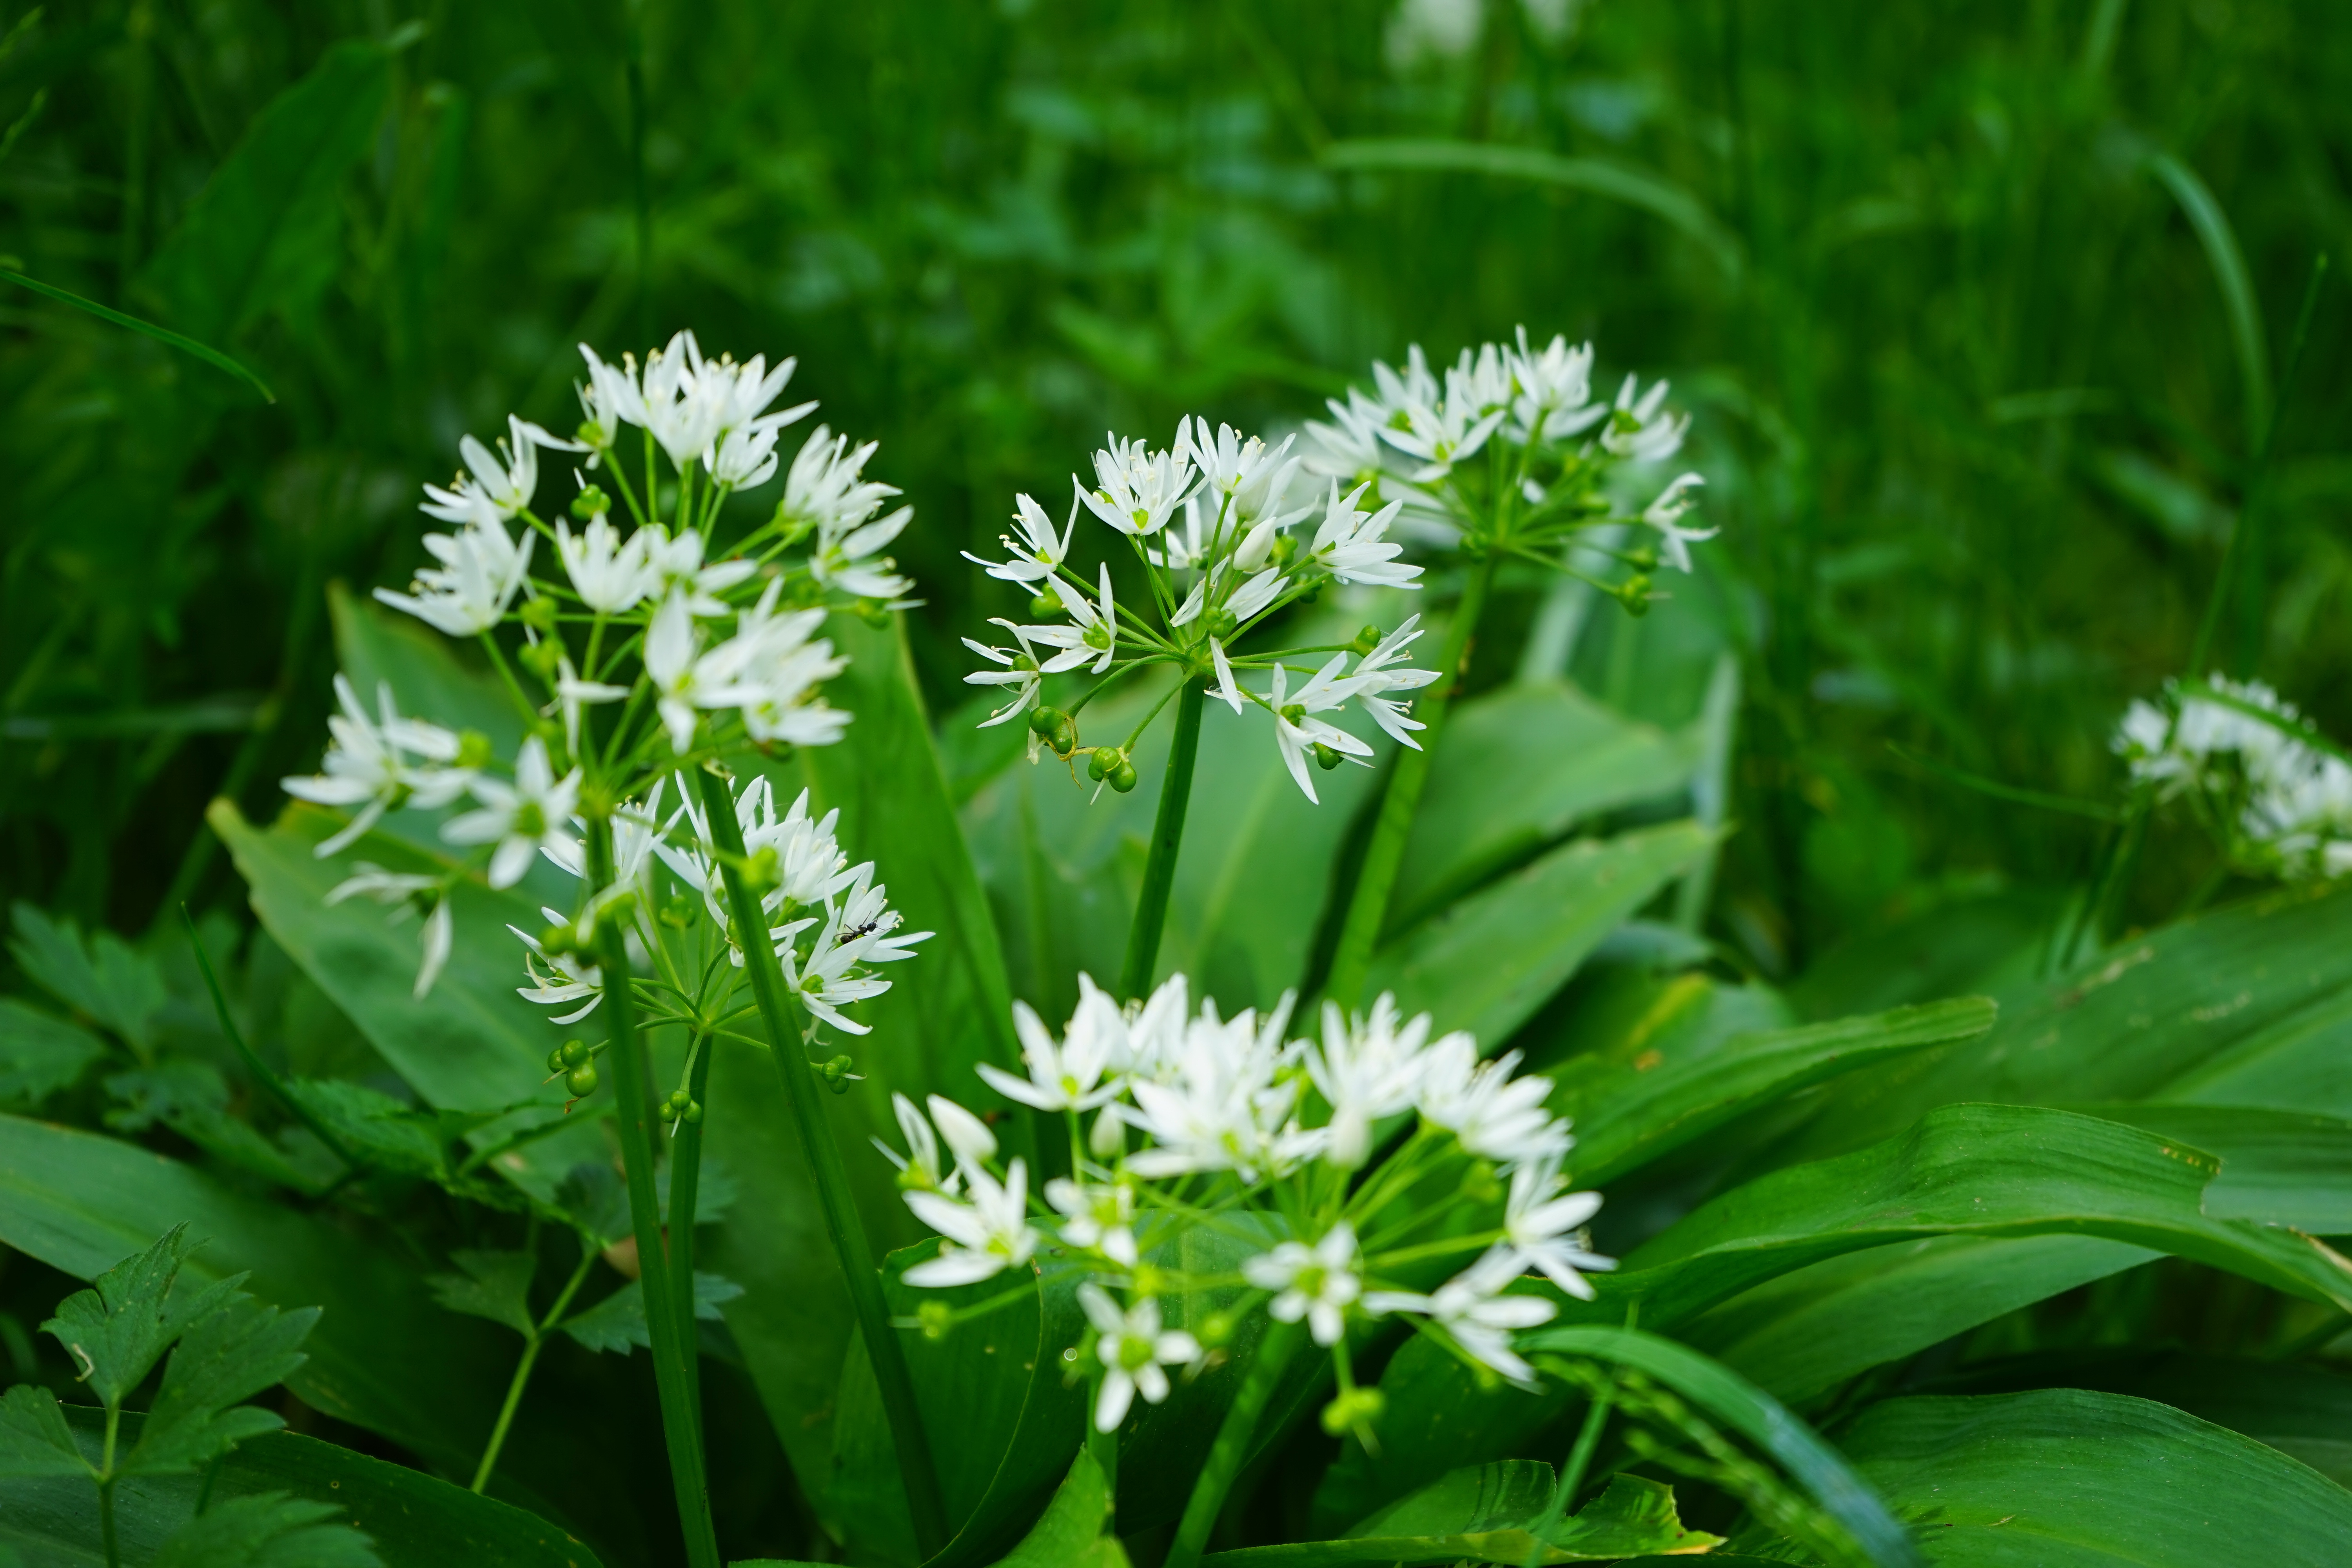
grass, blossom, plant, white, meadow, flower, bloom, spring, green, herb, garlic, produce, botany, flora, clover, wildflower, smell, smelly, edible, allium, taste, ramsons, medicinal plant, anthriscus, flowering plant, vegetable plant, bear's garlic, forest plant, cow parsley, wild garlic, allium ursinum, wood garlic, garlic spinach, gypsy spring, witch onion, waldherre, ramsen, land plant, sweetscented bedstraw, parsley family